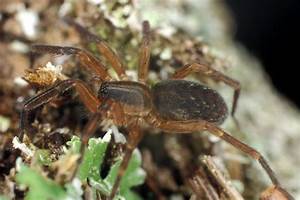
Label: spider